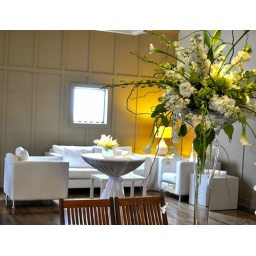
White lounge chairs and sofa, along with highboys and florals provided by Noah's Event Services.